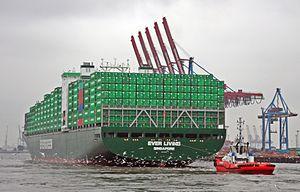
Evergreen Marine Corporation est une entreprise de transport maritime par conteneur créée le 1ᵉʳ septembre 1968 par Yung-Fa Chang, président du groupe Evergreen dont le siège est à Taipei, Taïwan. Débutée avec un unique navire âgé de 20 ans, elle compte au 1ᵉʳ juin 2018 200 porte-conteneurs, soit 1 110 708 EVP, desservant de nombreux ports dans le monde entier. La société se classe au septième rang mondial. Elle a occupé la première place au début des années 1990.